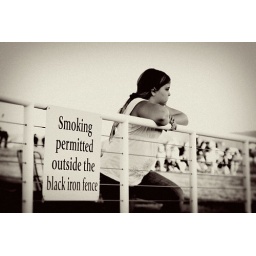
This girl wasn't smoking, but she was leaning near that sign and I thought it was interesting.